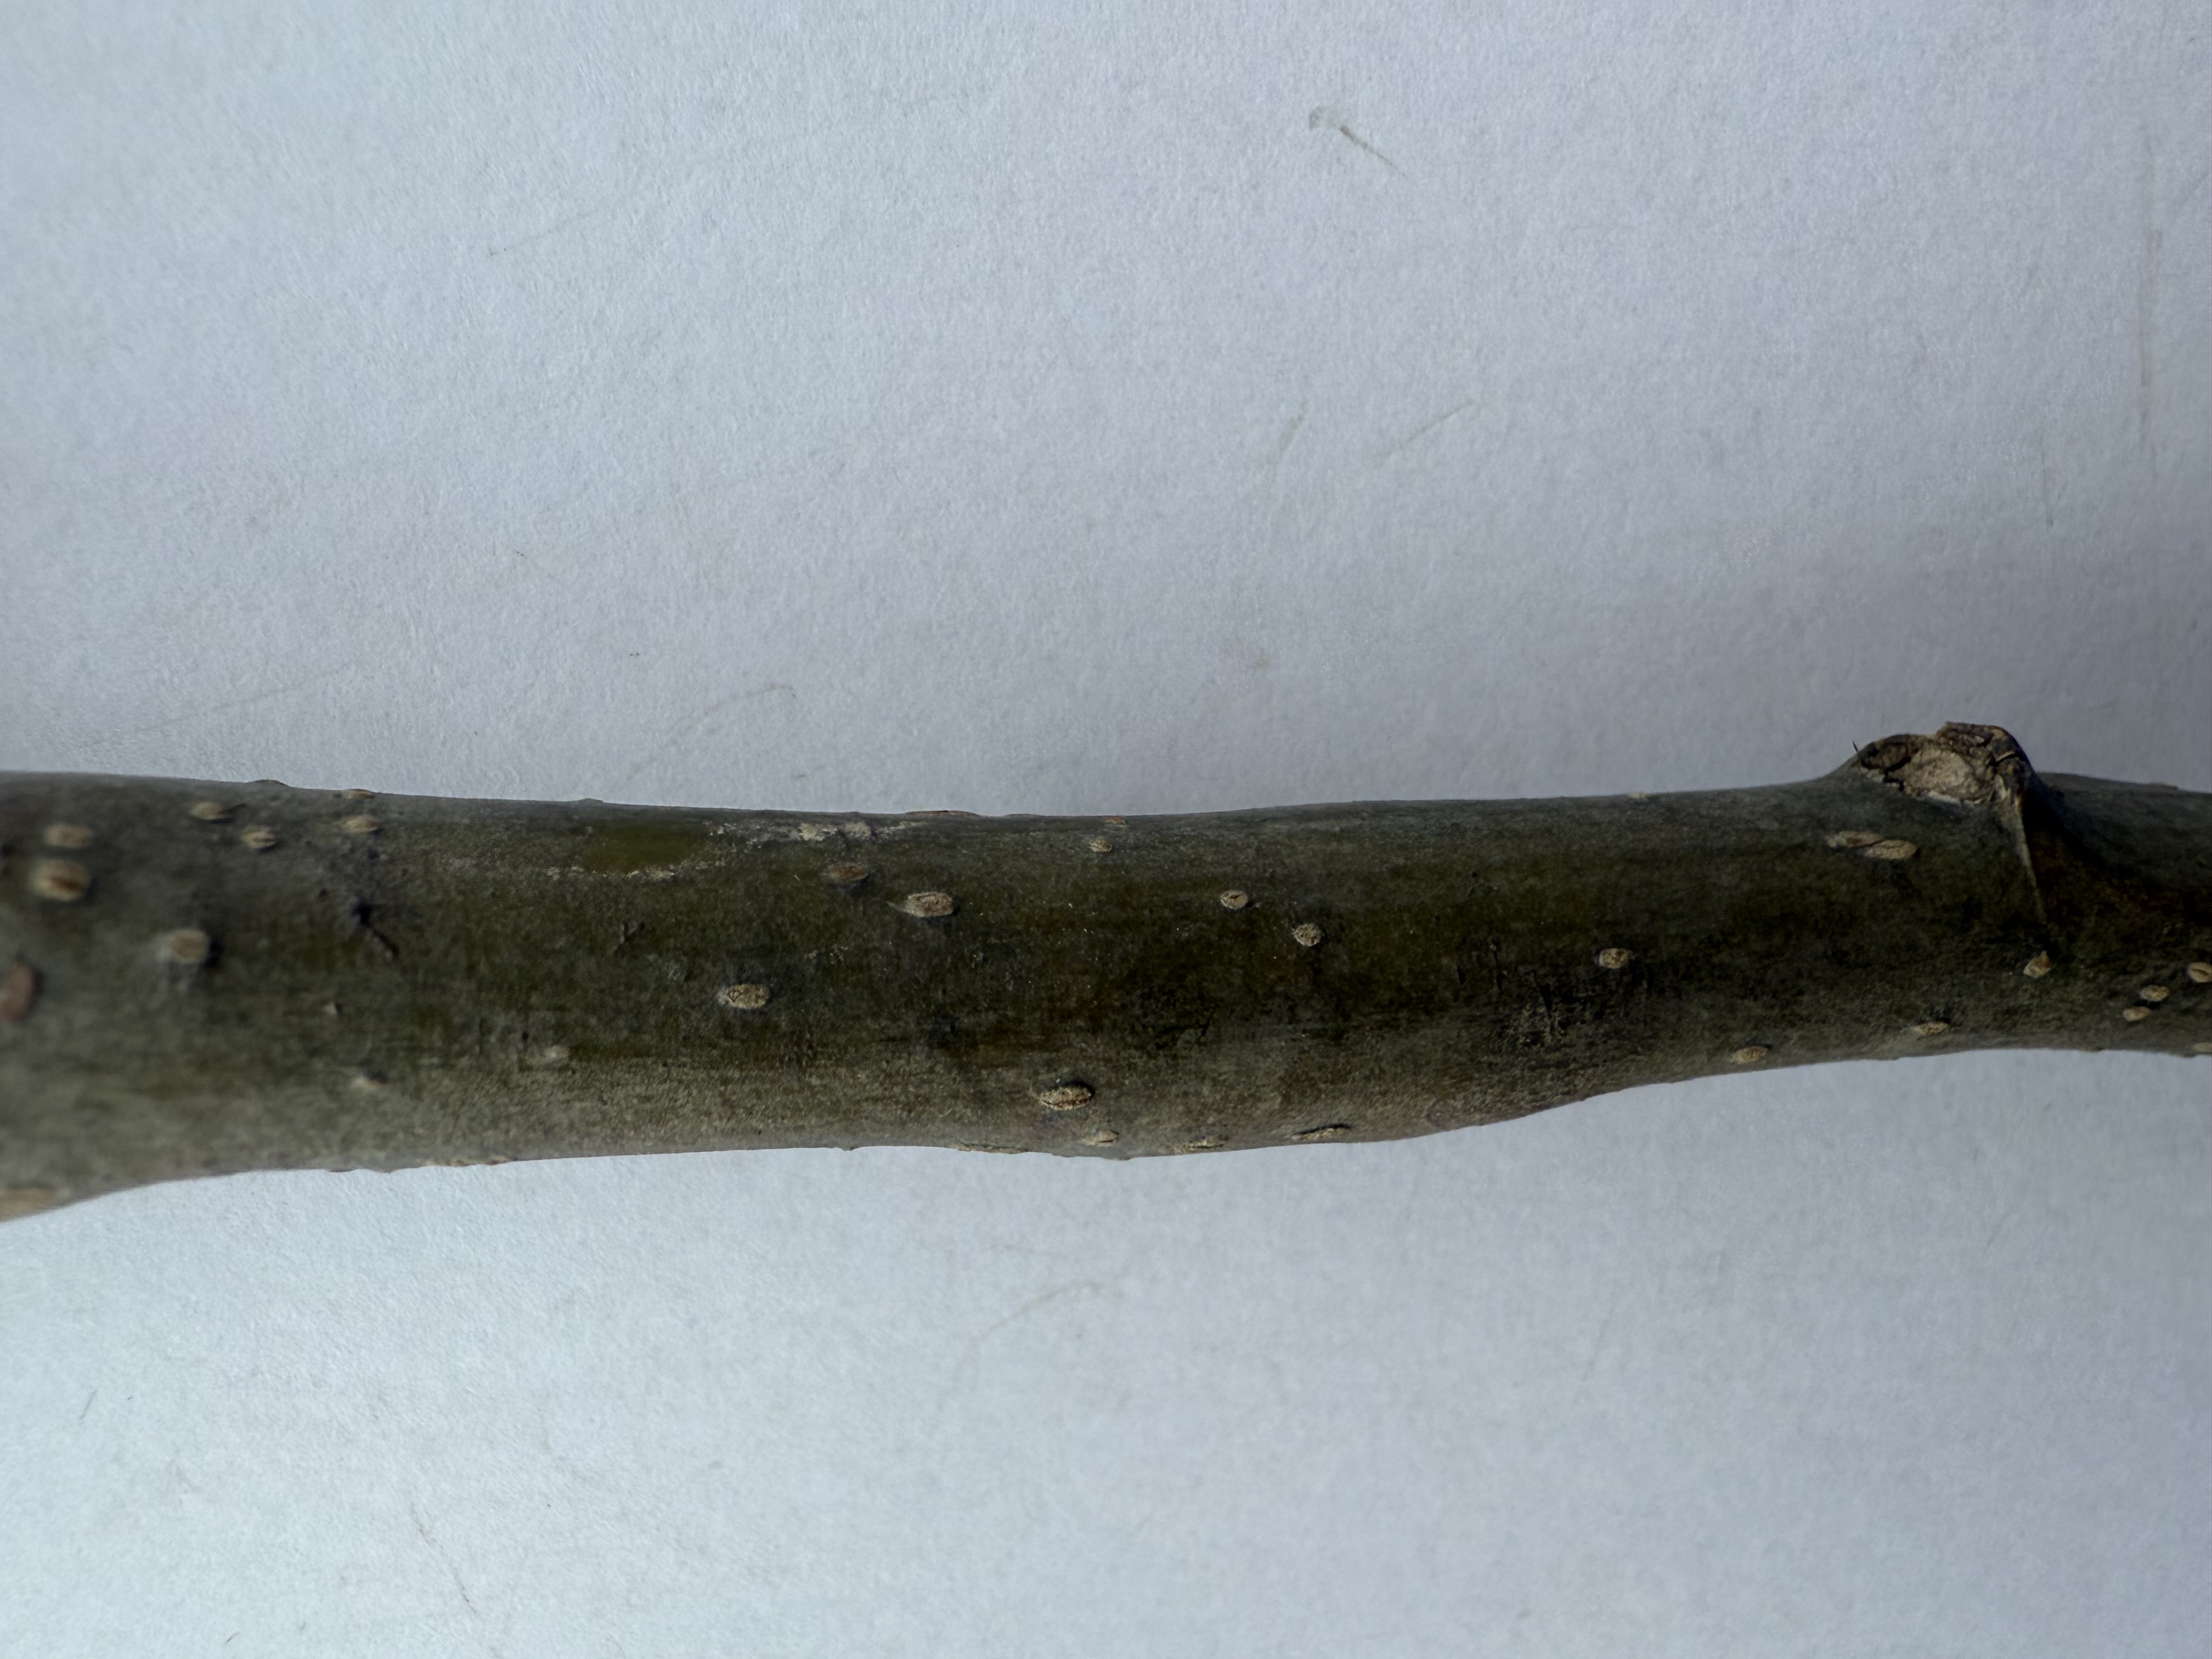
Variety: Nashi Pear